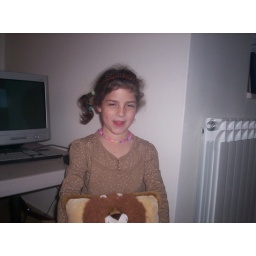
Meira amused by her lion pillow